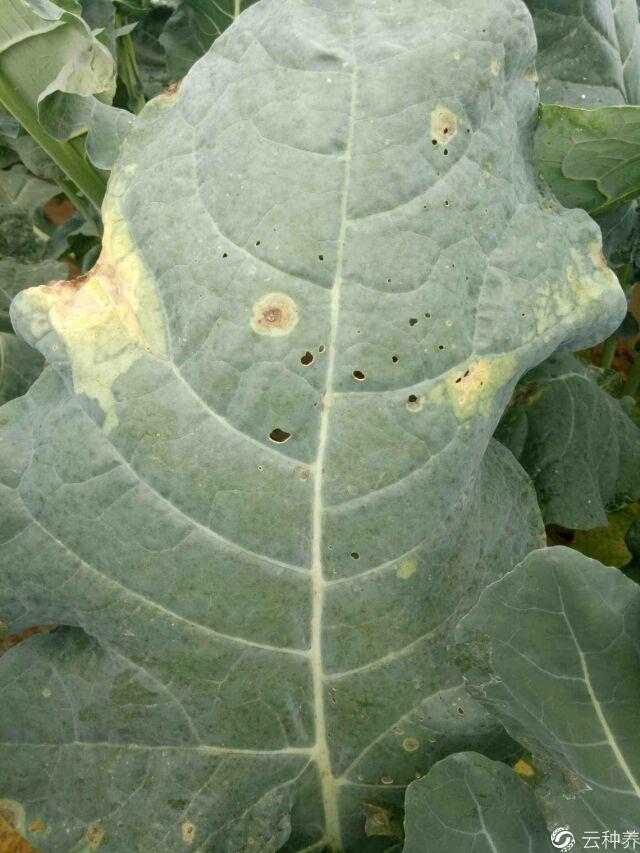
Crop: unknown
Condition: broccoli_broccoli_downy_mildew